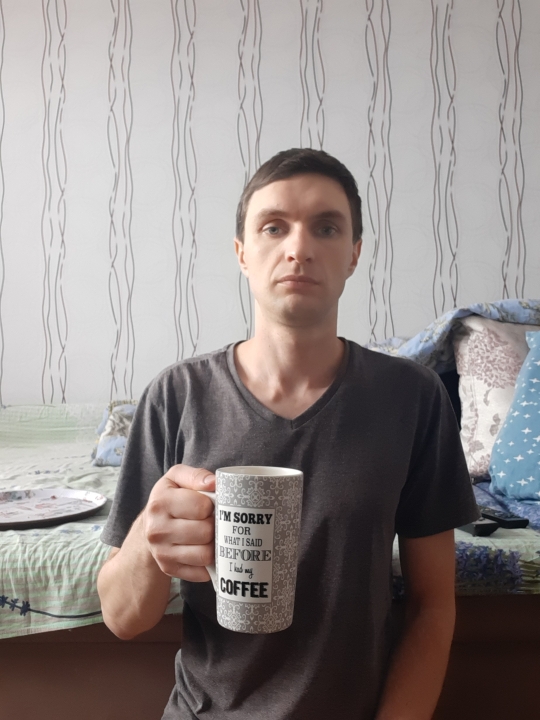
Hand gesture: no_gesture